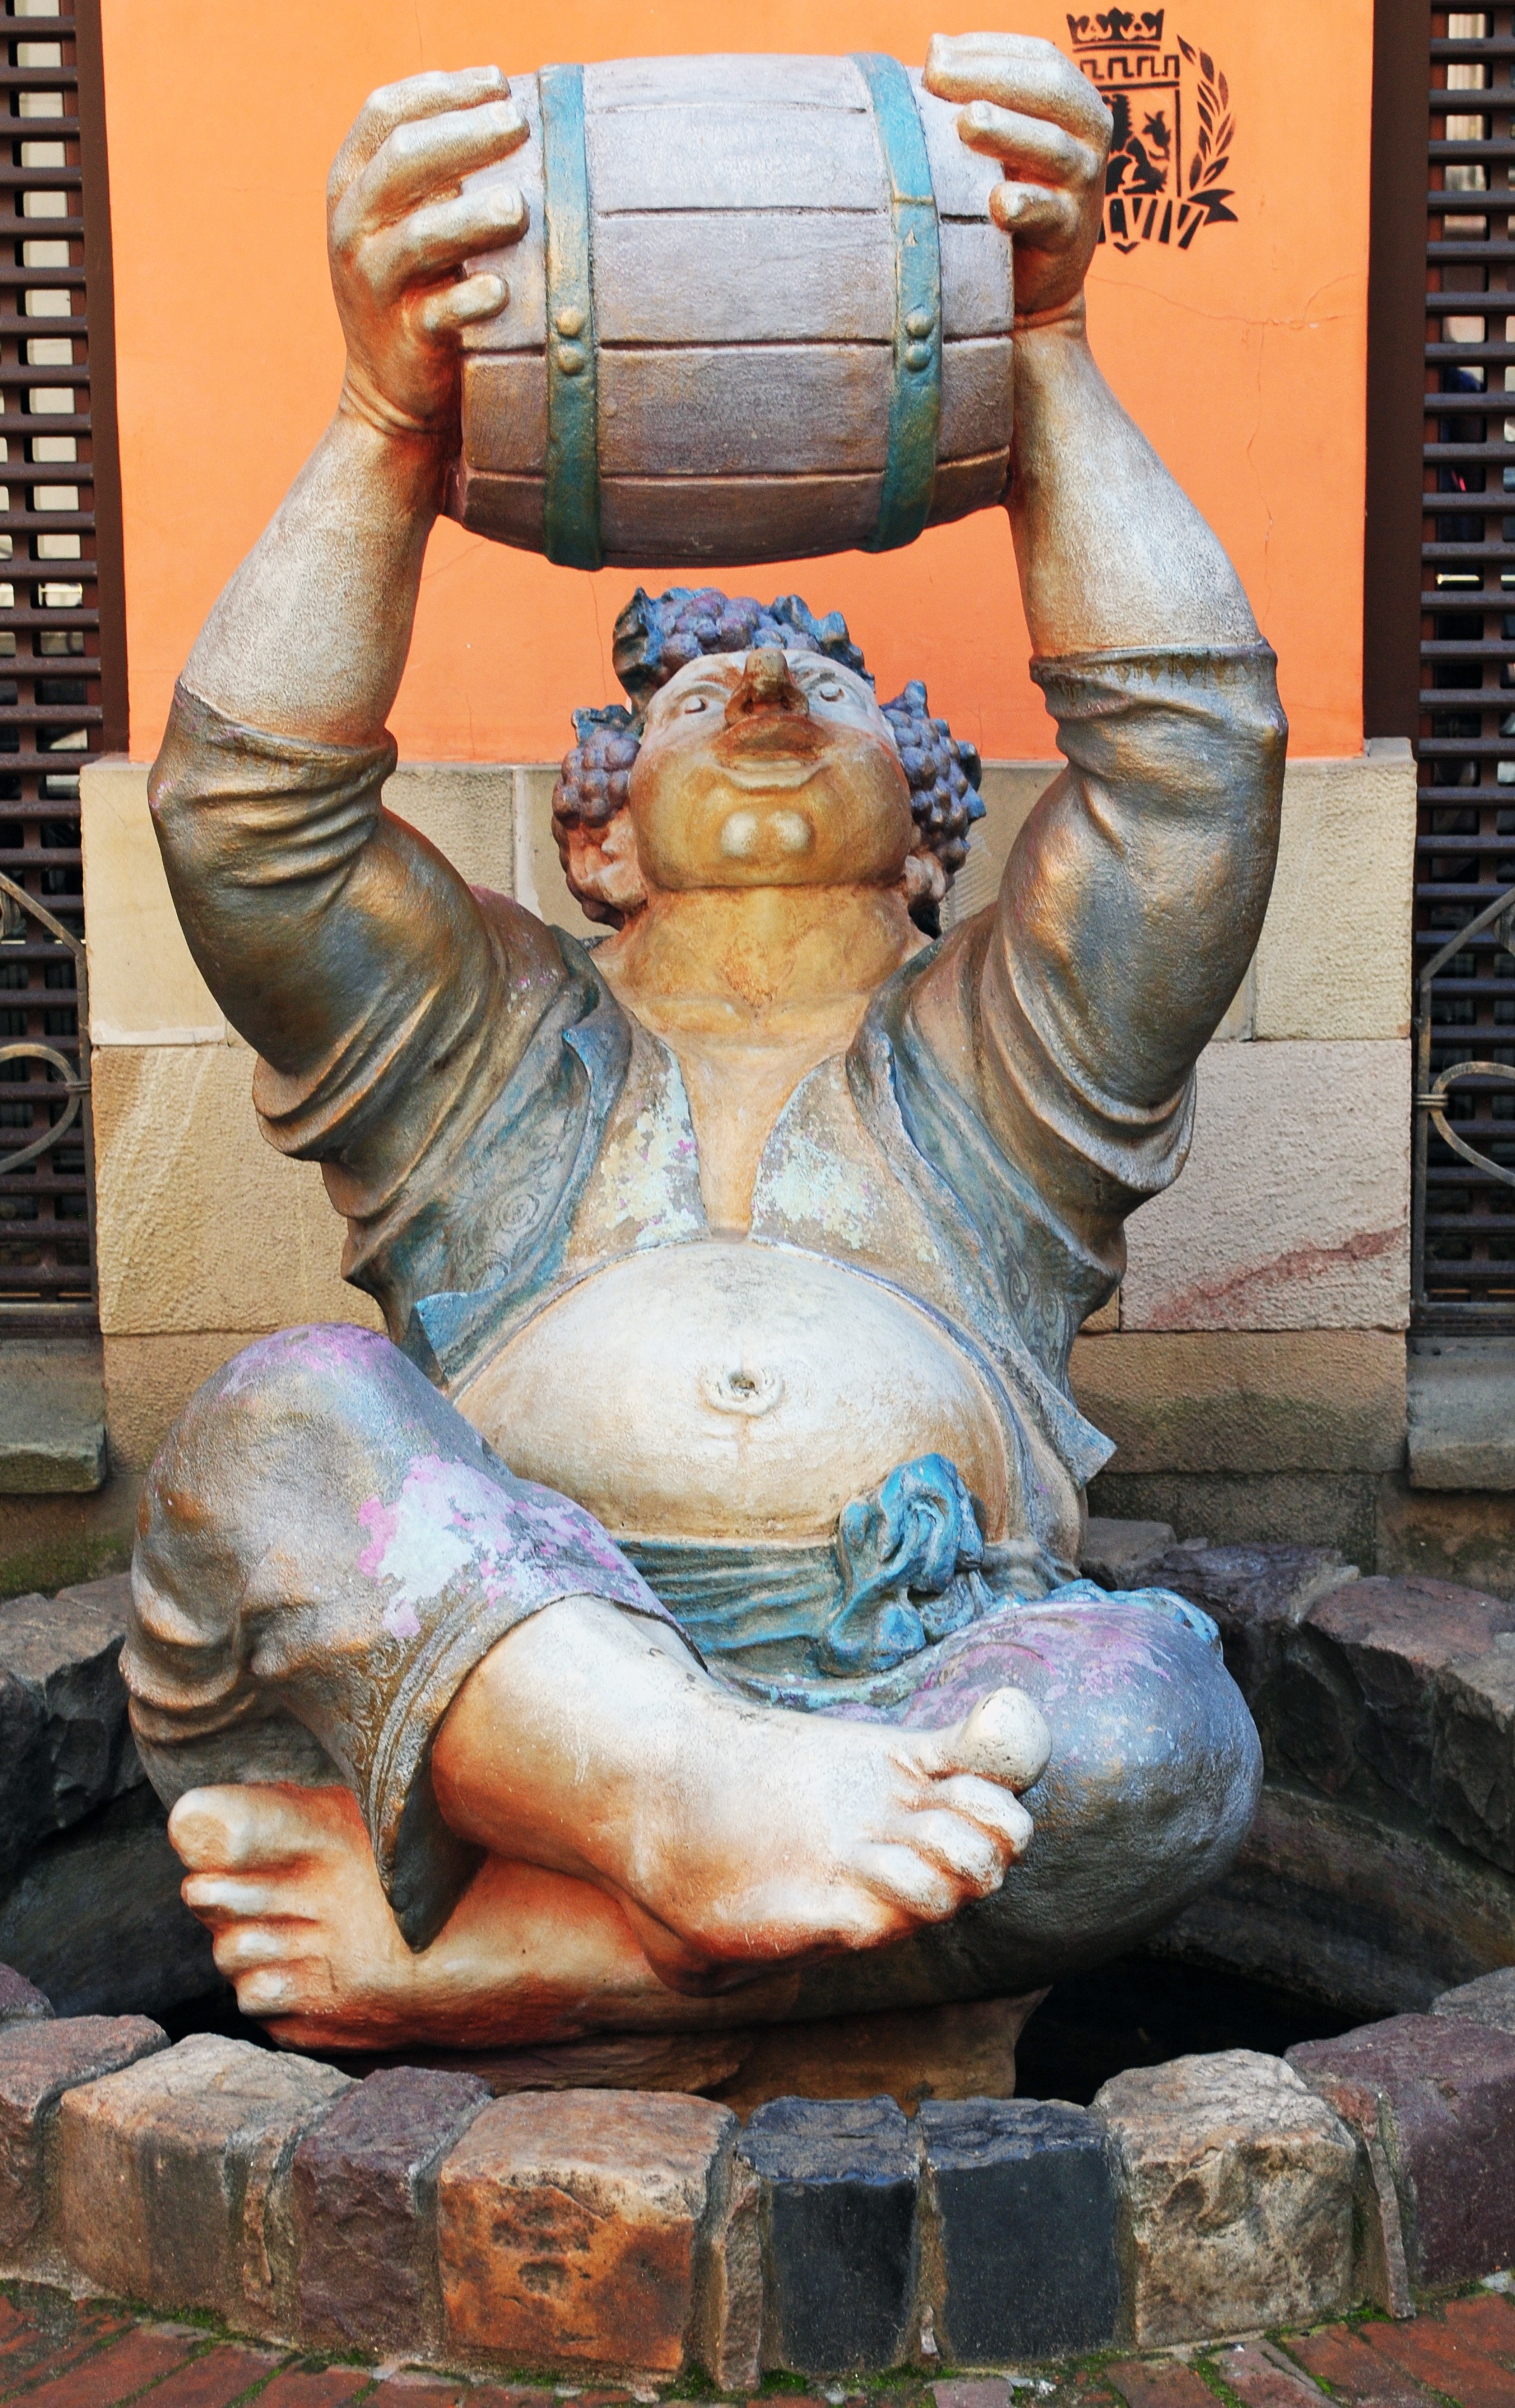
wine, restaurant, monument, statue, barrel, sculpture, art, temple, belly, ukraine, carving, lviv, mythology, drunkard, gautama buddha, ancient history, human positions